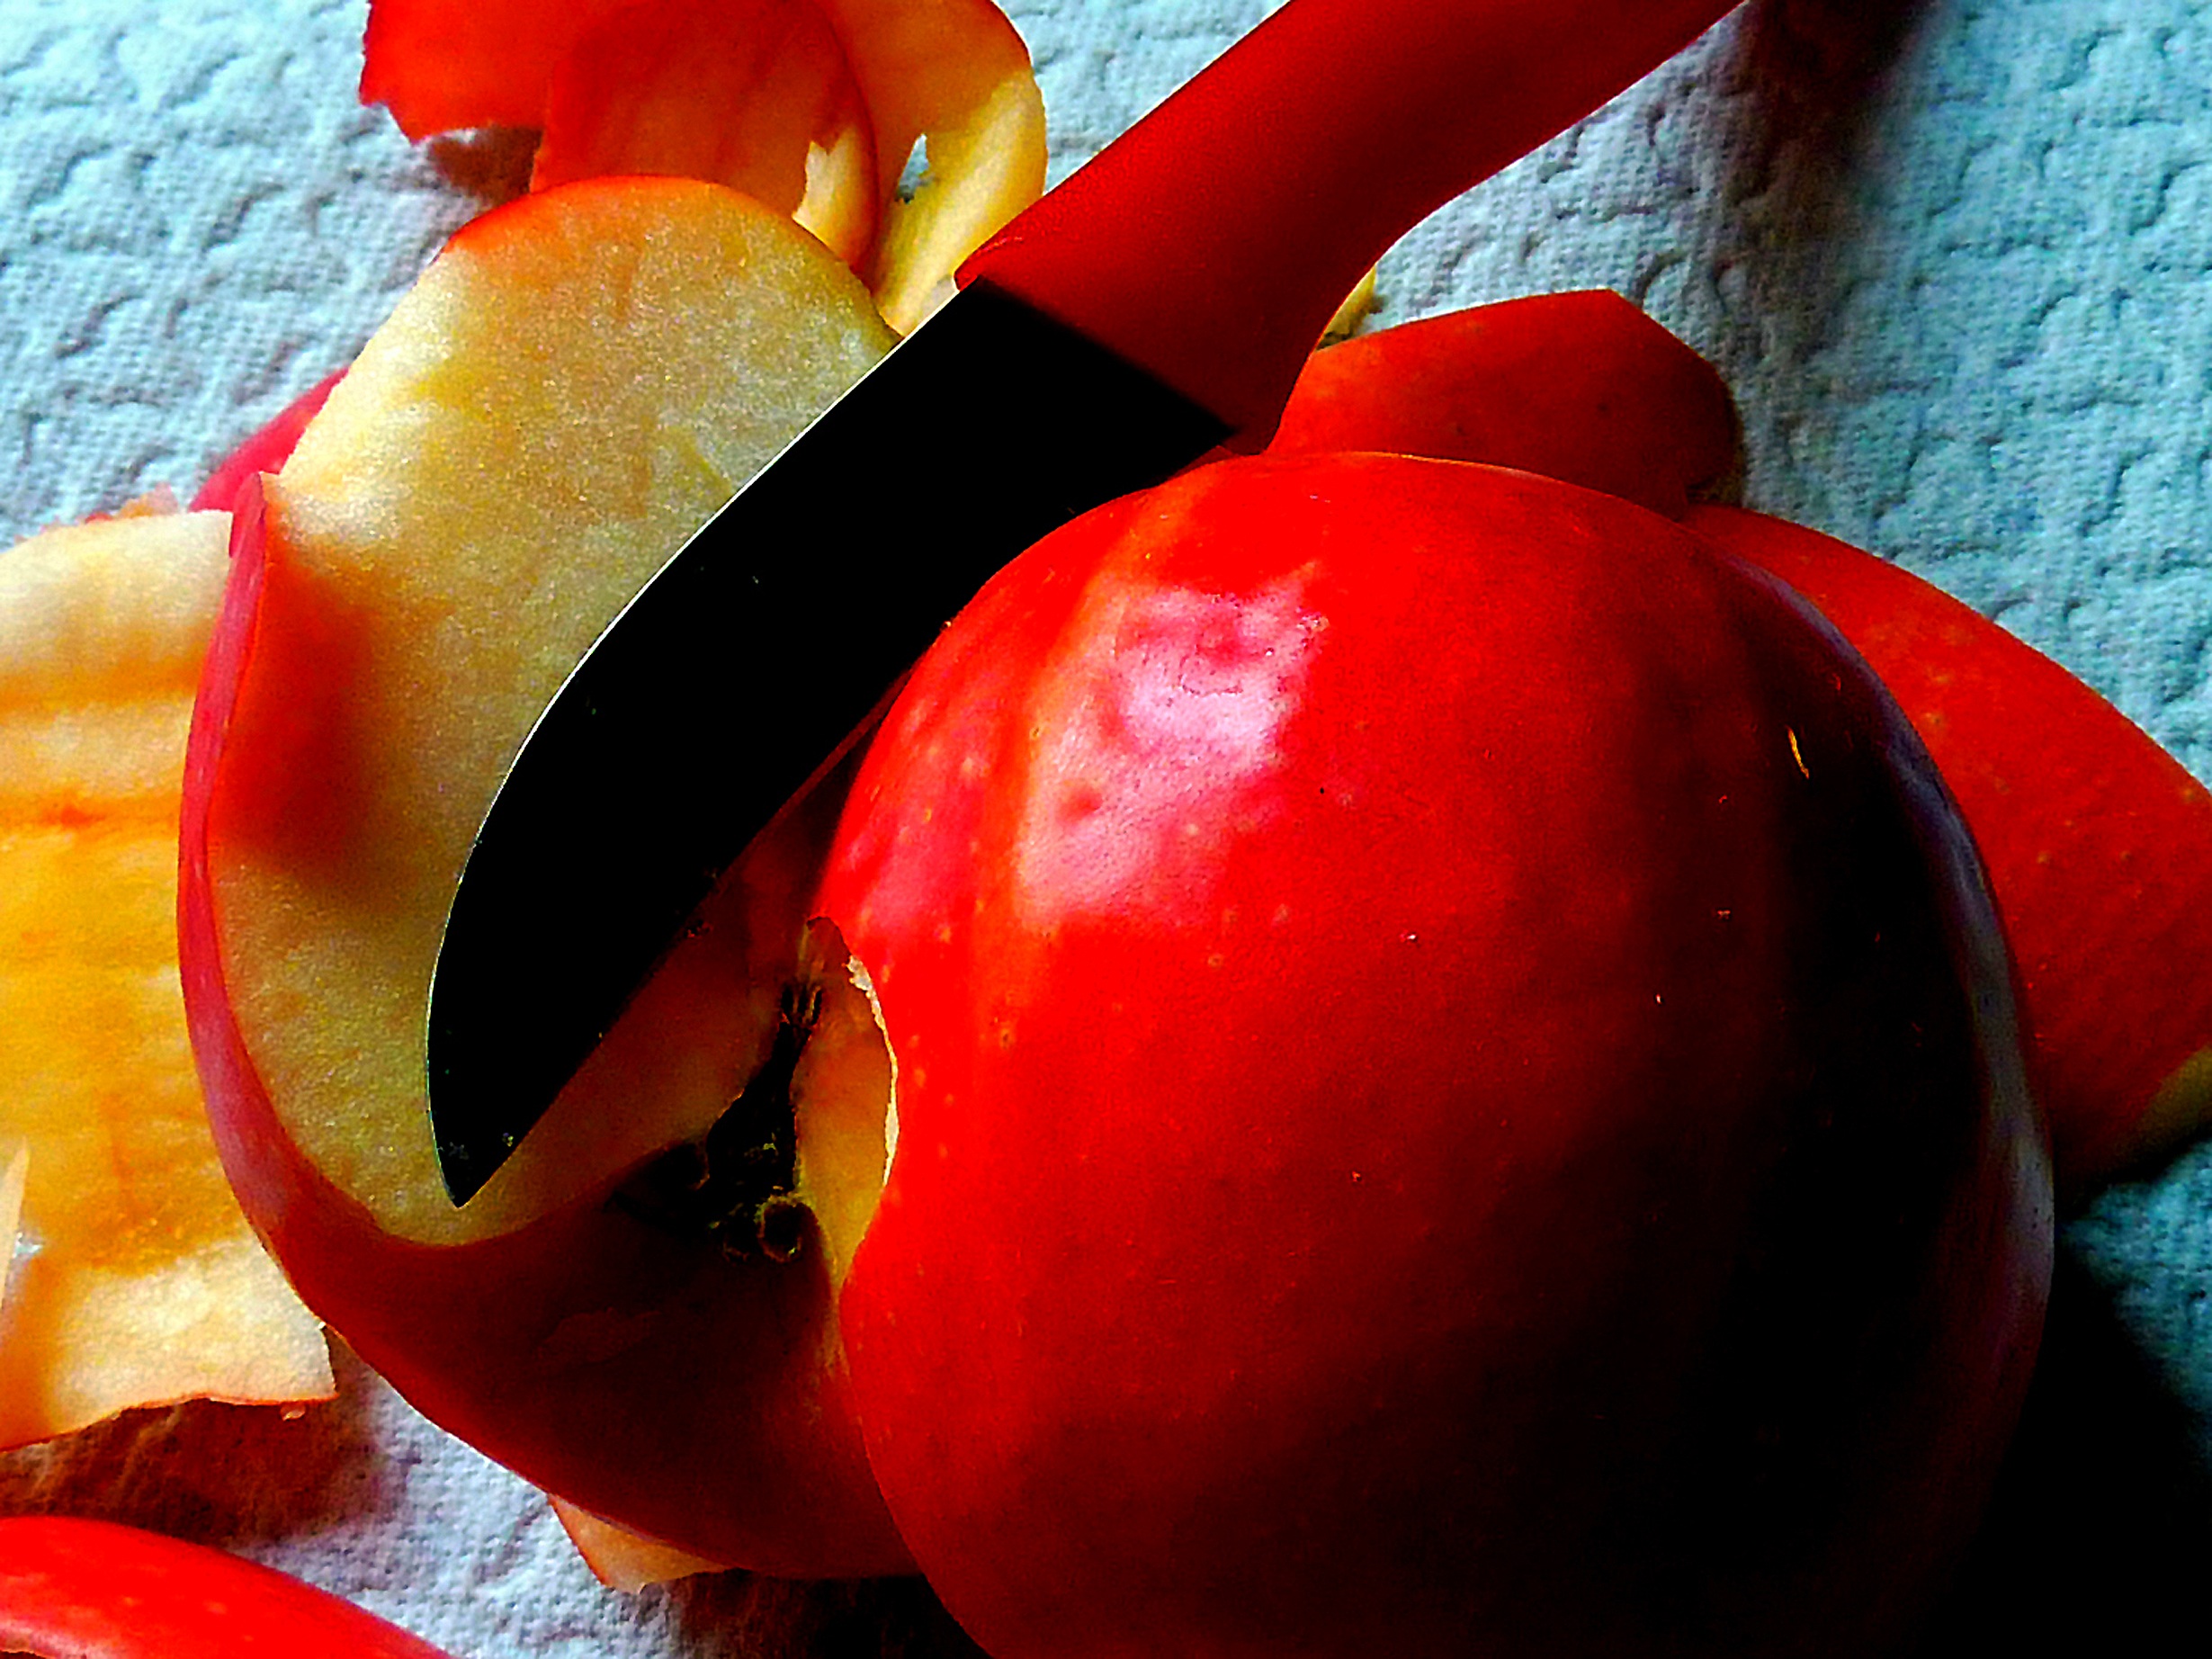
apple, tree, water, nature, grass, plant, white, meadow, fruit, rain, flower, petal, raindrop, wet, food, green, red, harvest, produce, vegetable, color, autumn, weather, garden, healthy, eat, drip, bucket, close up, windfall, fruits, organ, vitamins, sweetness, precipitate, macro photography, flowering plant, rose family, red boscop, land plant